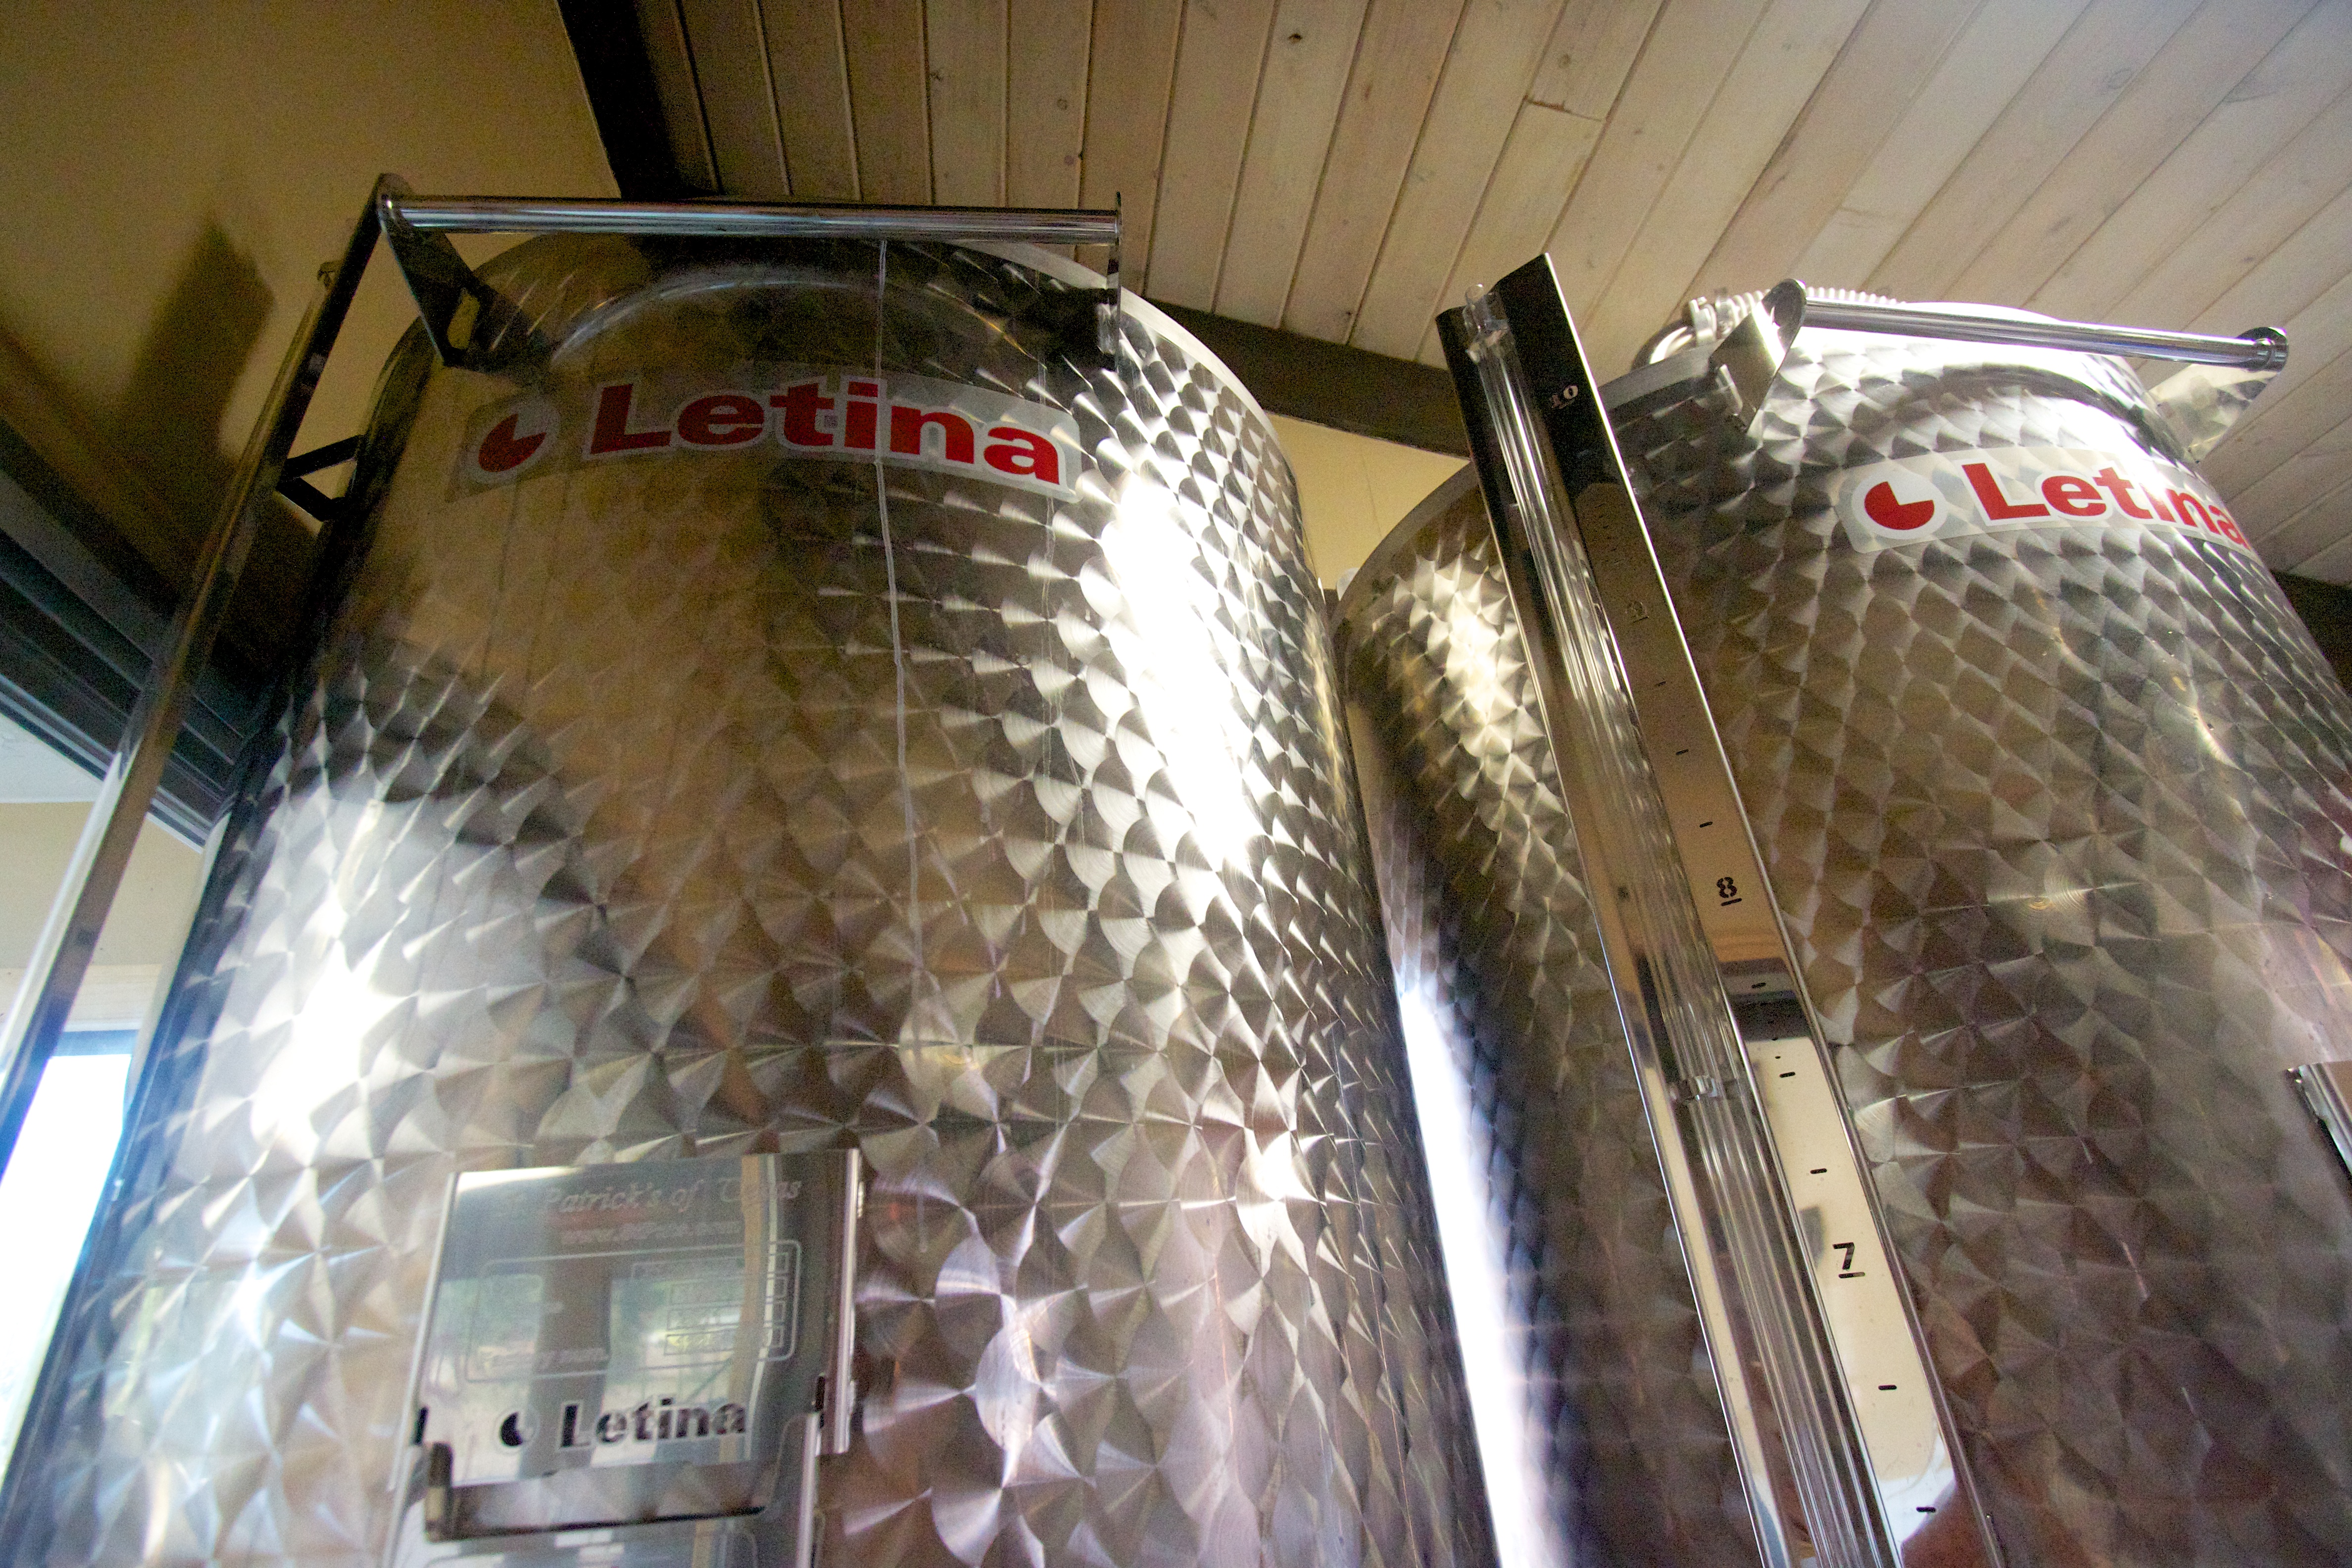
building, tourist attraction, thatbrewery